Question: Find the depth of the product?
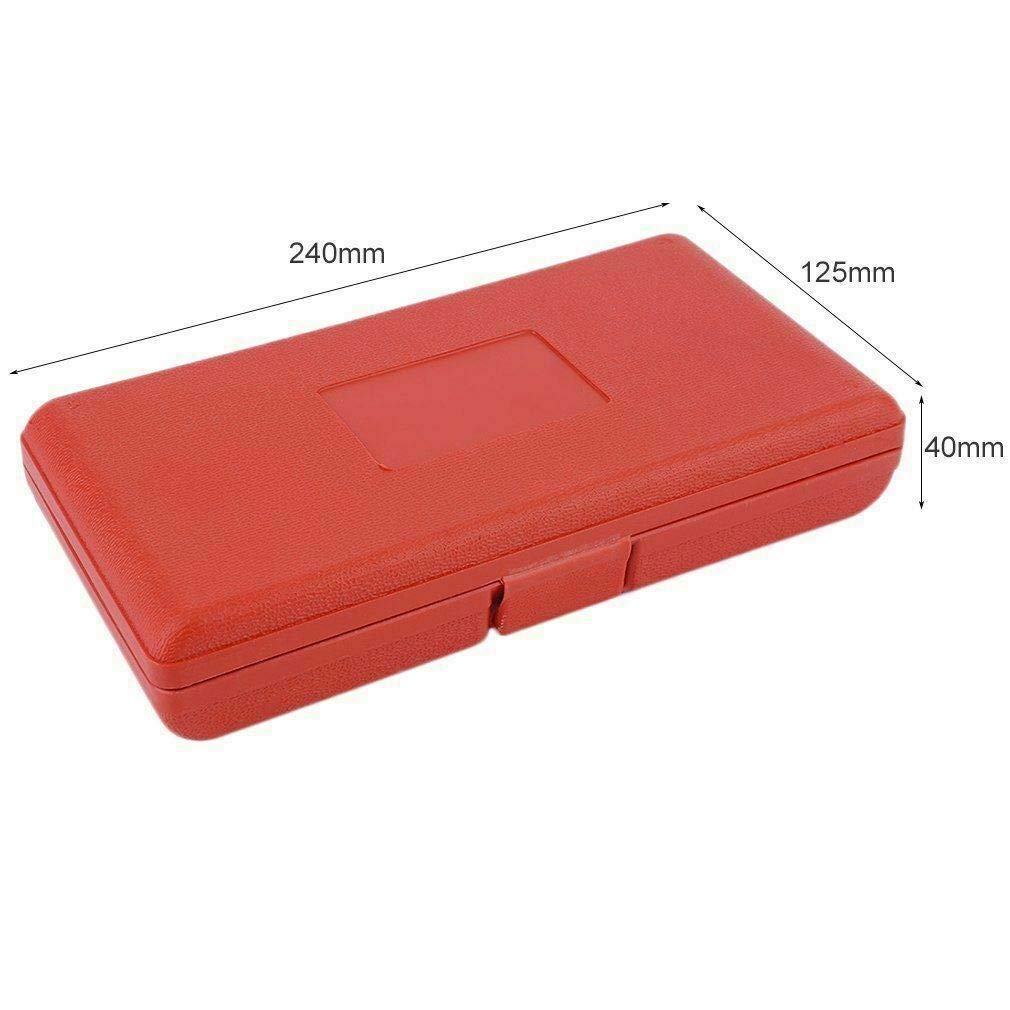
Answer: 240.0 millimetre